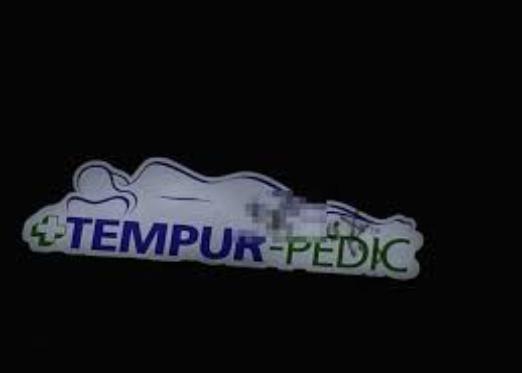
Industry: Necessities